Answer in natural language. How many Doorways are visible in the scene? Choose between the following options: 3, 4, 1, 0 or 2
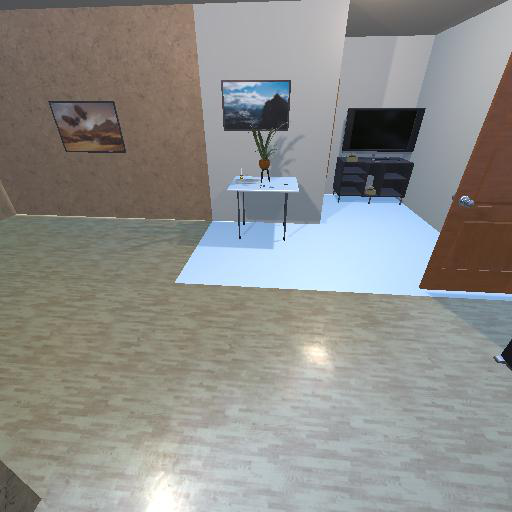
<answer>1</answer>